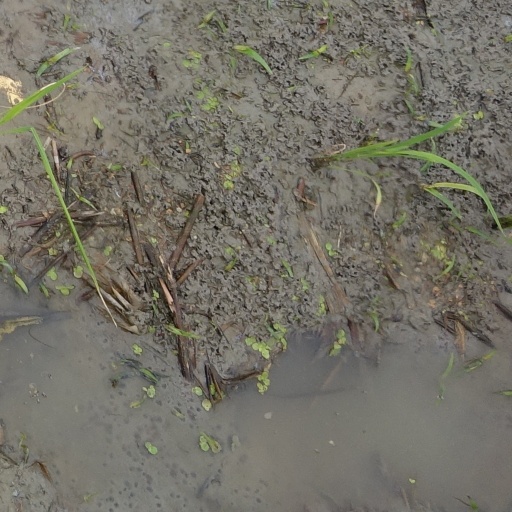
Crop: rice